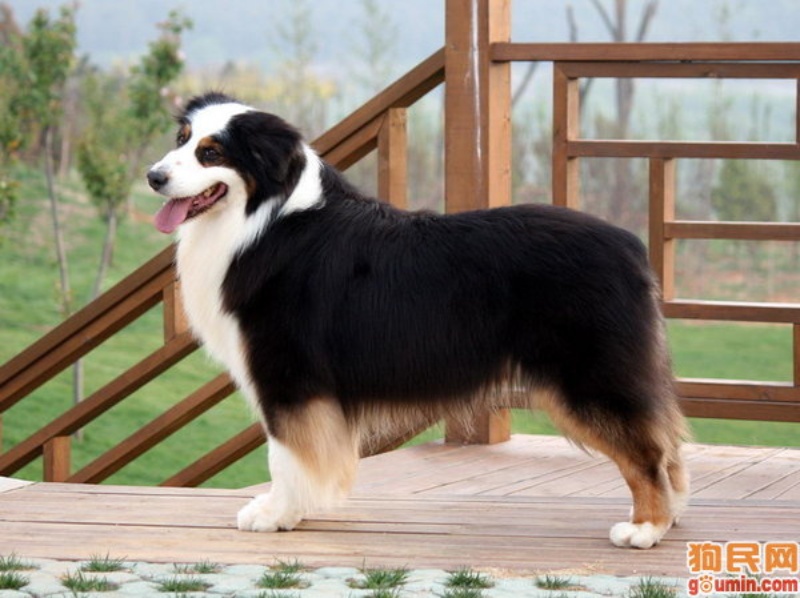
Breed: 245-n000098-Australian_Shepherd